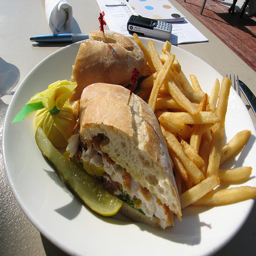
There is a sandwich, french fries and pickle sitting on a plate.
a plate of fries, a pickel and a sandwich
A picture of a plate full of food with silverwear next to it.
a close up of a sandwich on a plate with french fries
A sandwich, fries, and pickles sit on a lunch plate.